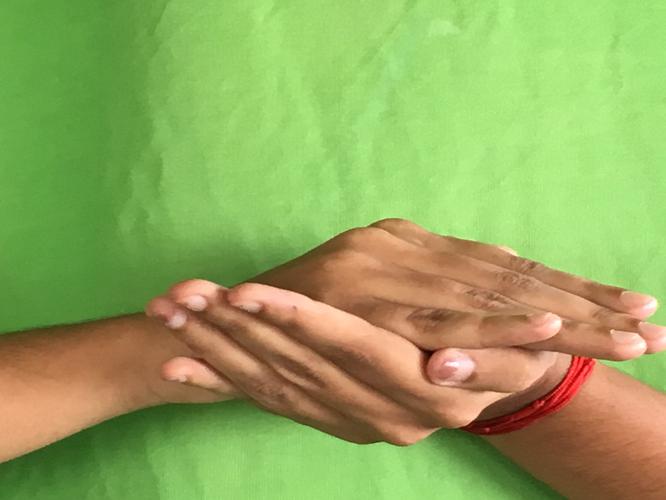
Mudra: Samputa
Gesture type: double_hand